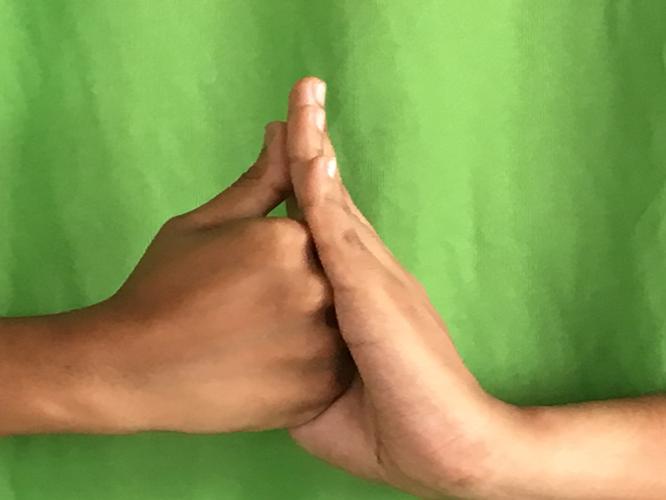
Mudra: Shanka
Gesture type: double_hand